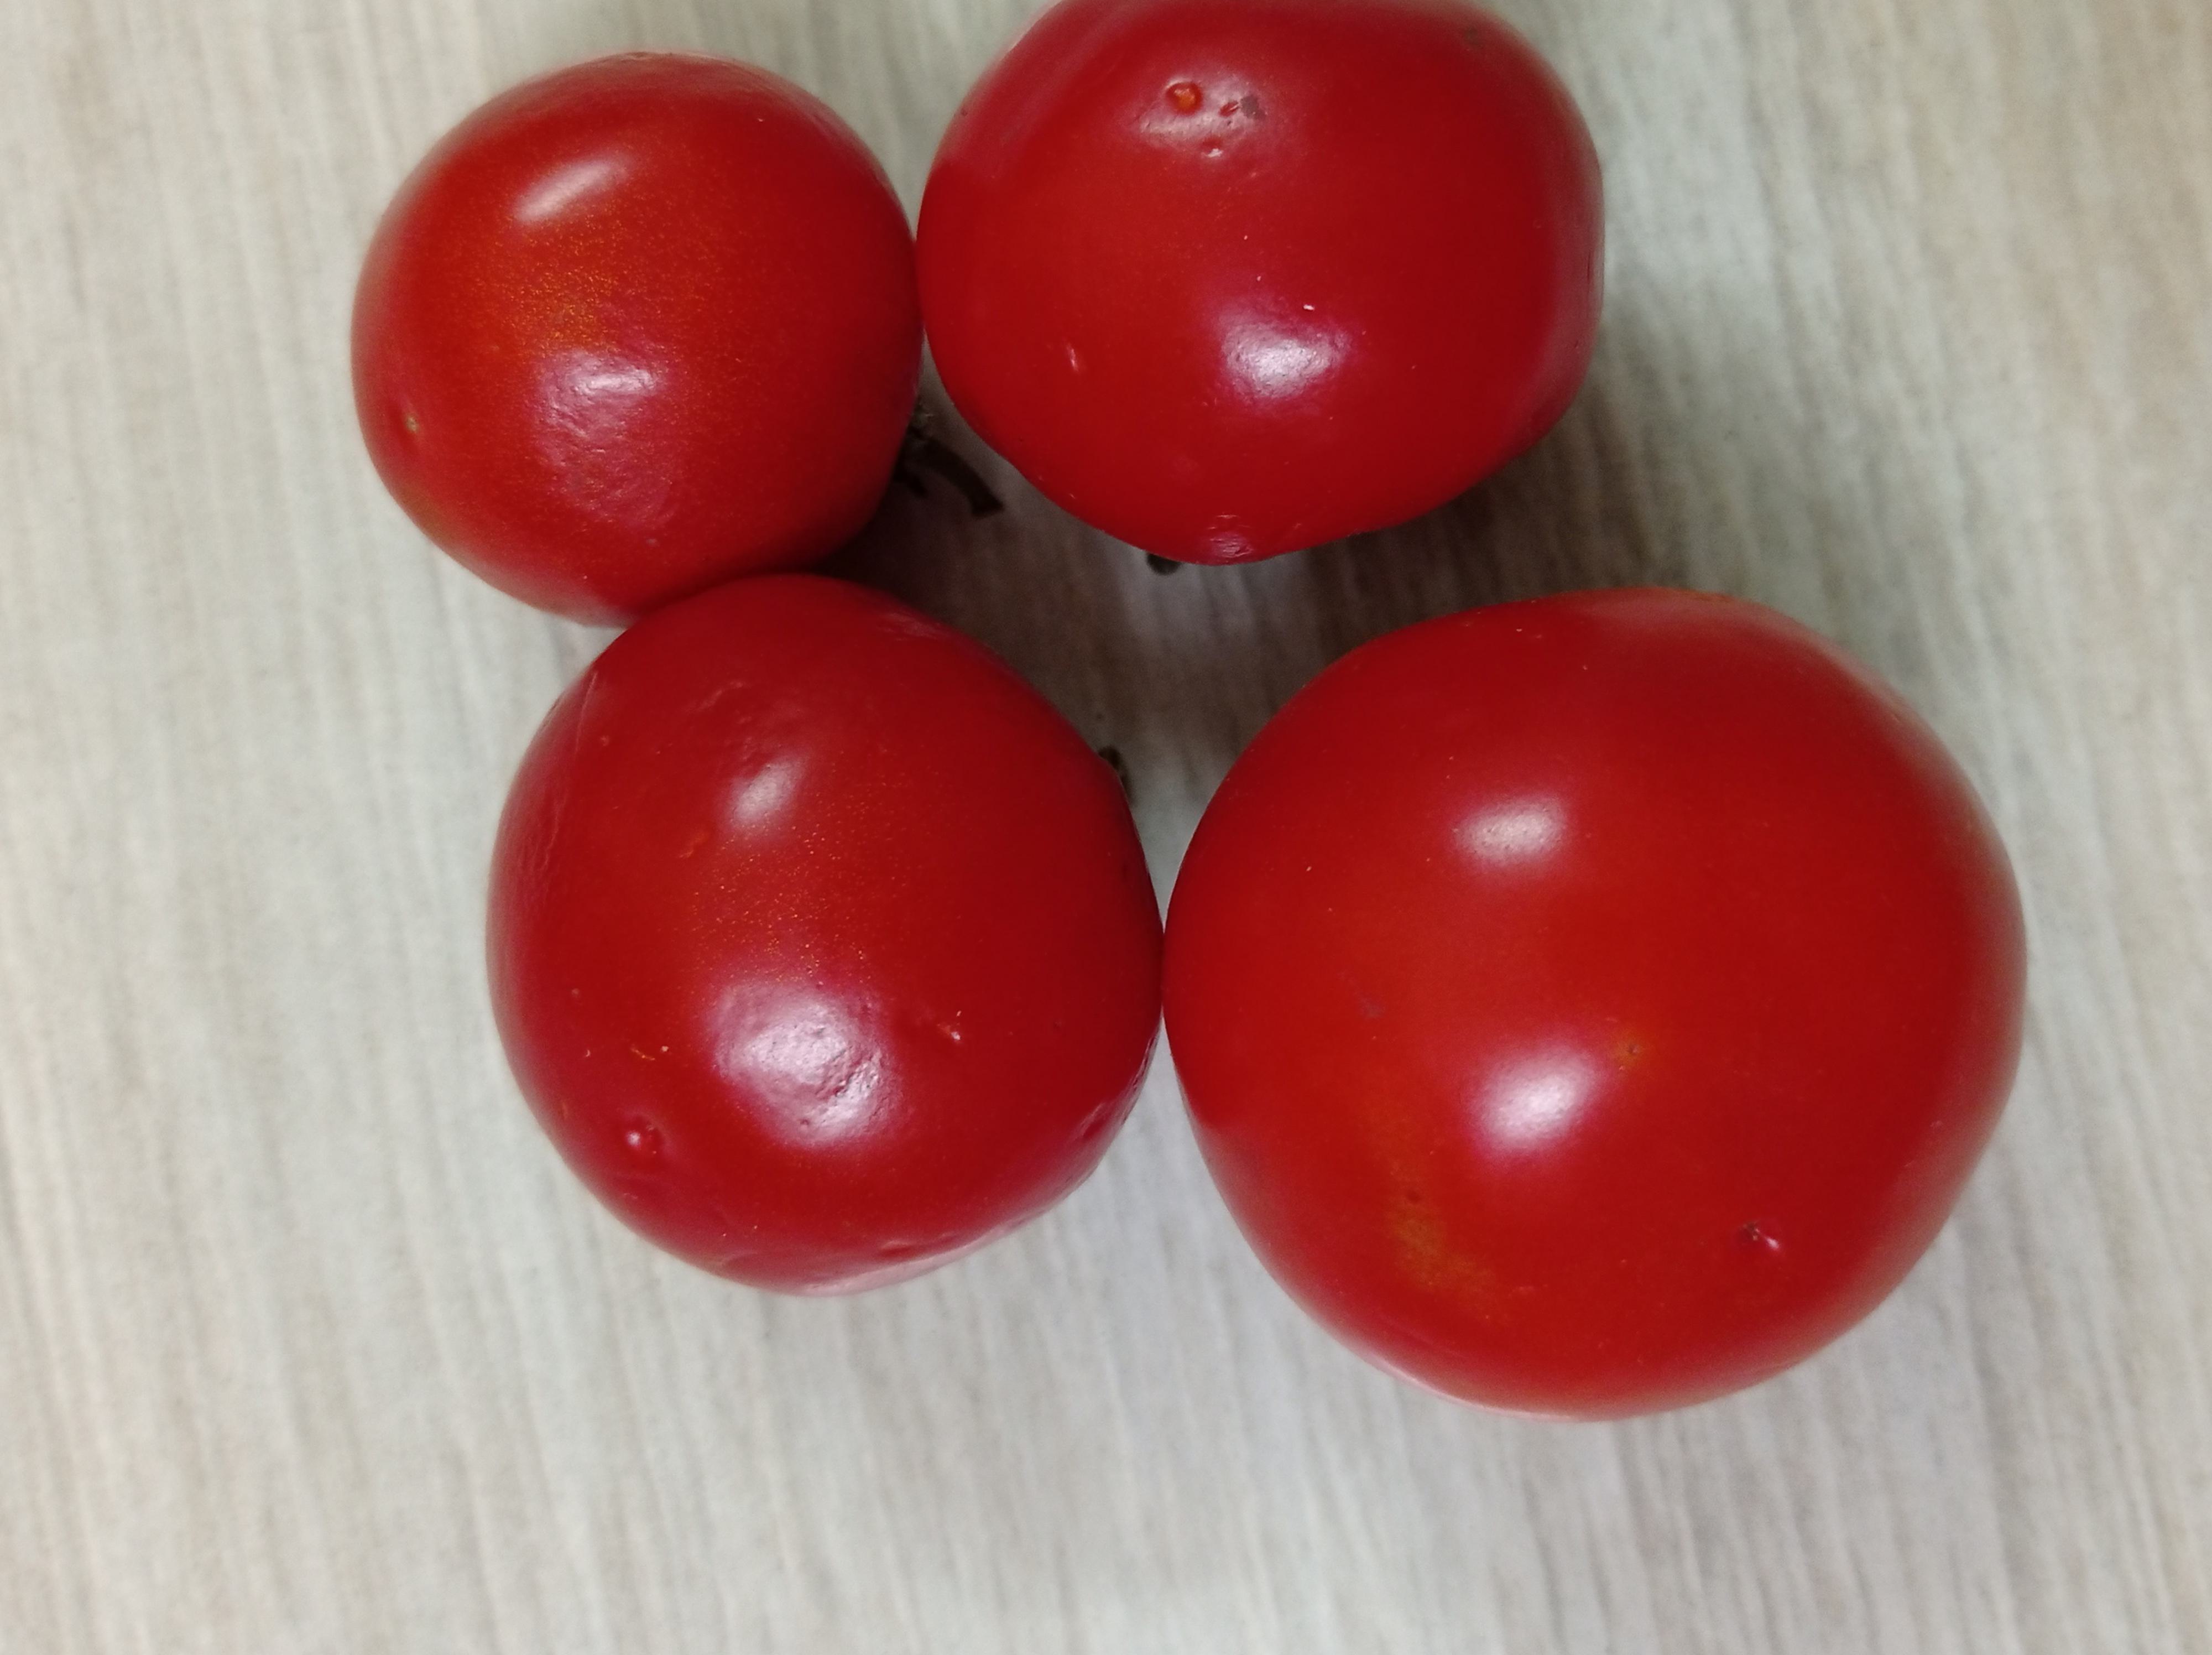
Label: Fresh